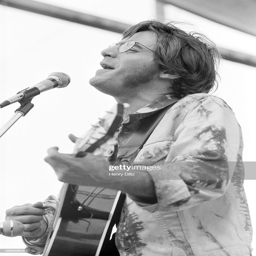
blues artist , formerly of folk rock artist , performs for the masses .